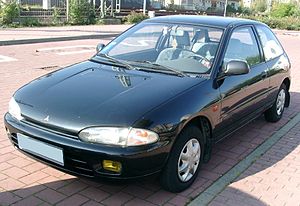
Mitsubishi Colt / Mitsubishi Colt CAO
Mitsubishi Colt var en personbil bygget af den japanske bilfabrikant Mitsubishi Motors siden 1963.